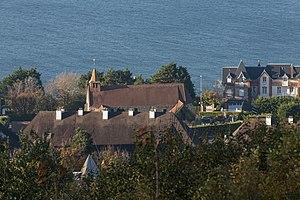
Le bourg de Benerville-sur-Mer vu du mont Canisy.
Benerville-sur-Mer est une commune française, située dans le département du Calvados en Normandie. La commune est peuplée de 420 habitants.